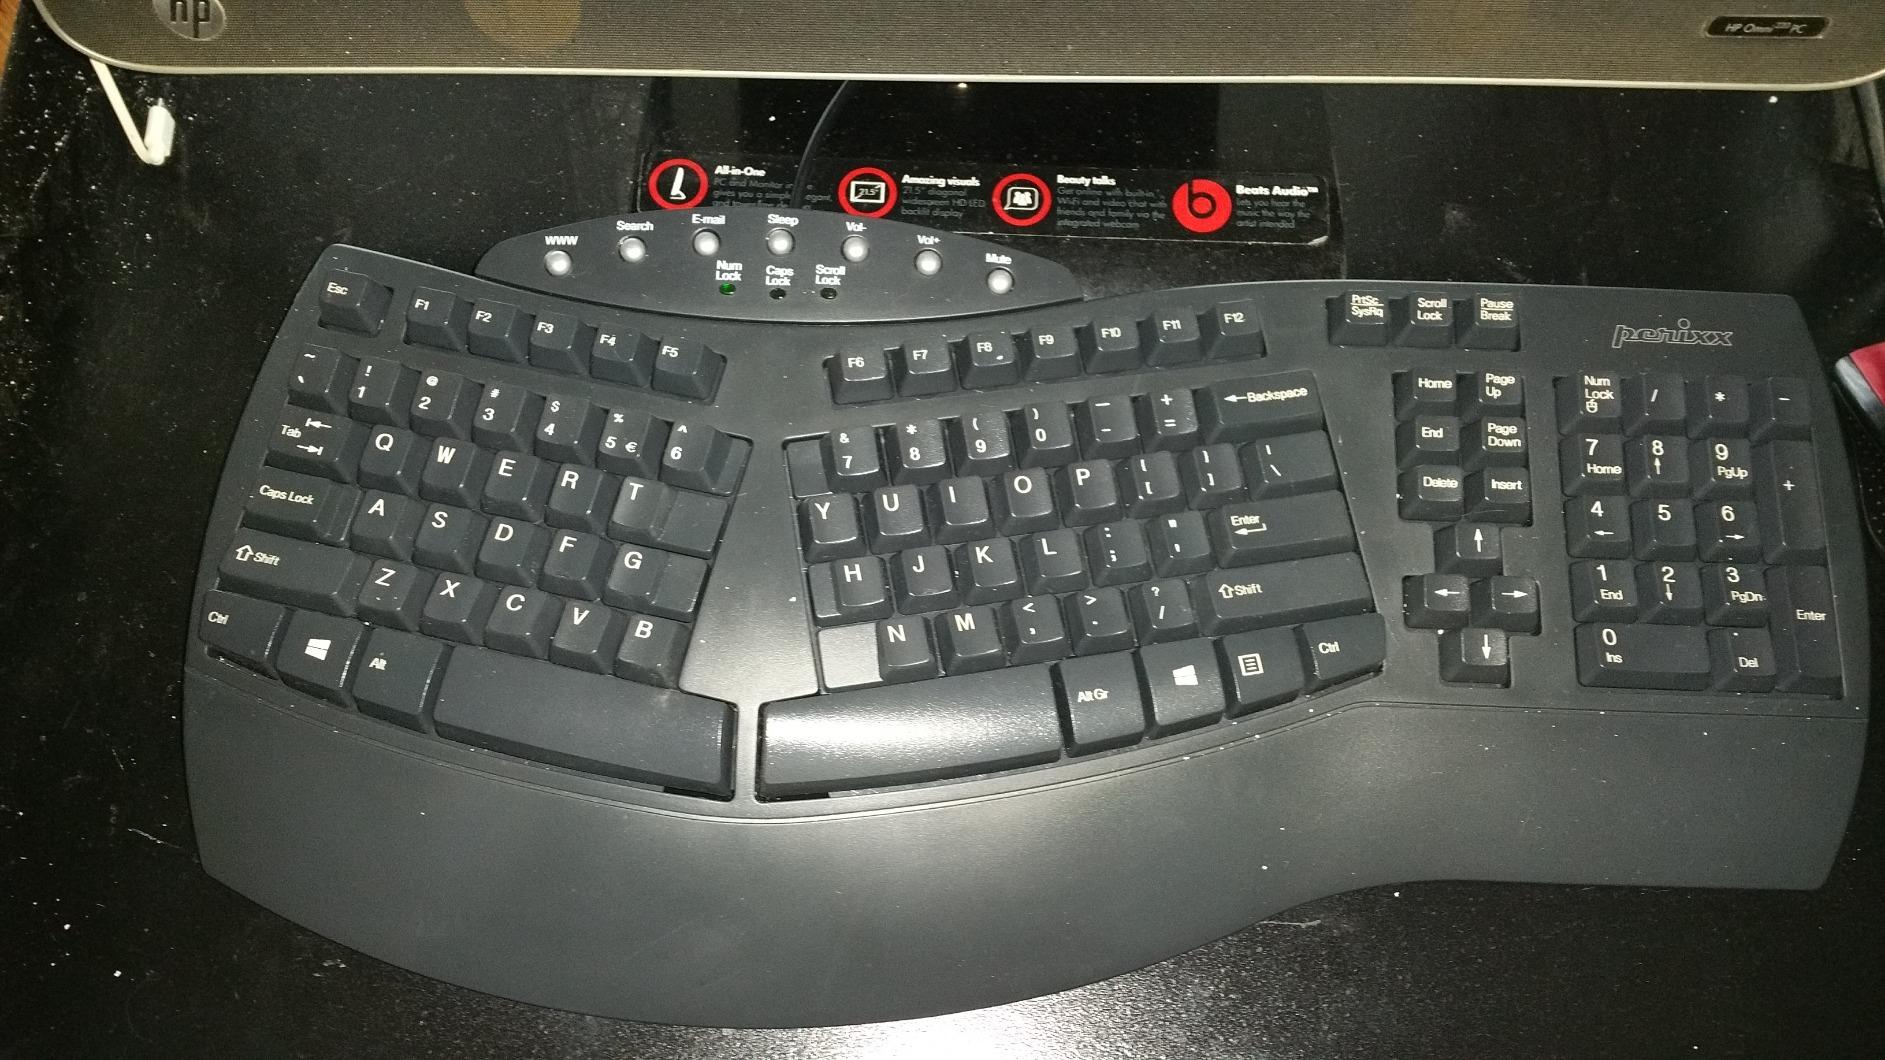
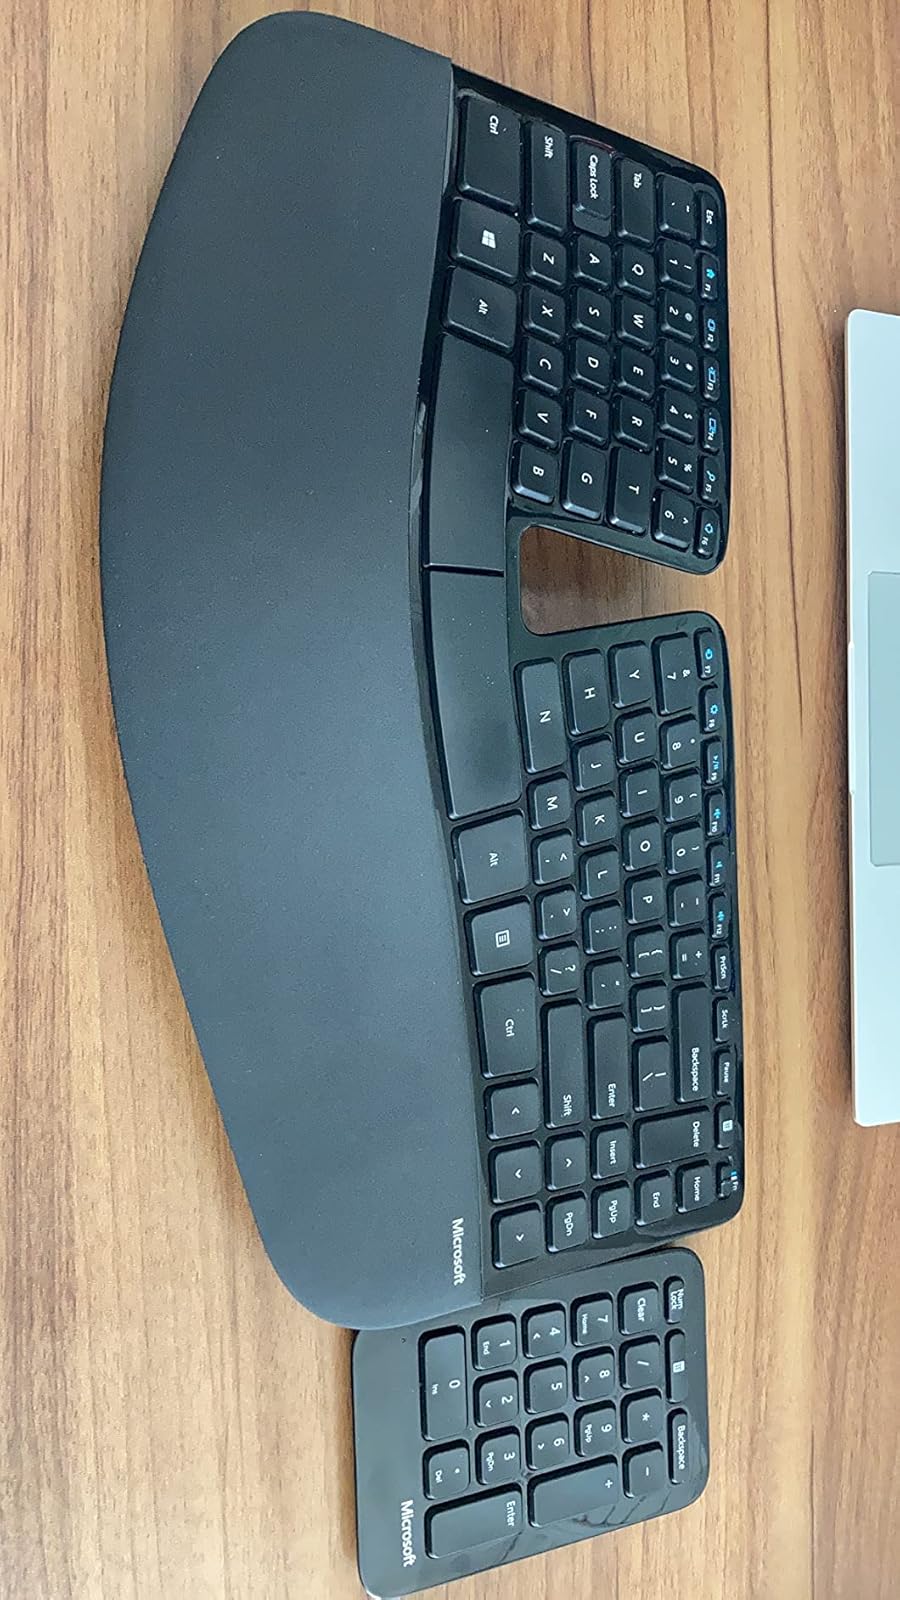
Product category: keyboard
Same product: no